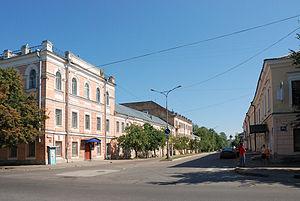
Novgorod est une ville historique du nord-ouest de la Russie européenne et la capitale administrative de l'oblast de Novgorod. Sa population s'élevait à 221 868 habitants en 2016.